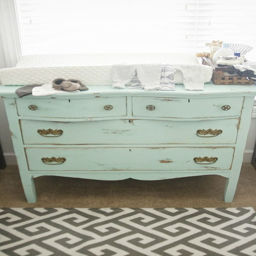
distressed dresser as a changing table